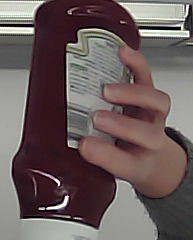
Product: heinz_ketchup